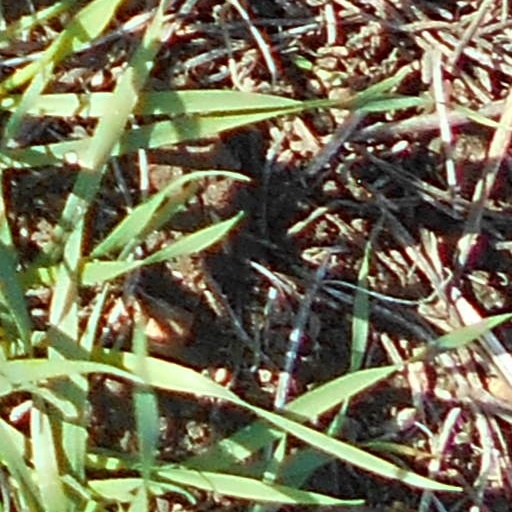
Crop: wheat